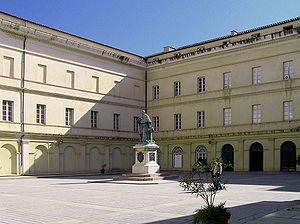
Ajaccio - Musée Fesch ex-Palais Fesch
Le Palais Fesch-Musée des Beaux-Arts est un musée d'art de la ville d'Ajaccio en Corse. Situé dans le quartier du Borgu d'Ajaccio, dans le palais et la rue du même nom, le Musée Fesch a été créé par le don fait à sa ville natale par le cardinal Joseph Fesch, oncle de Napoléon Iᵉʳ.